Australia at the 2008 Summer Paralympics

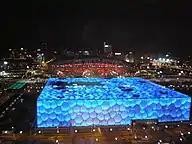
The Beijing National Stadium (Birds Nest and the Beijing National Aquatics Centre (The Water Cube),

Many of the venues were designed by Australian companies. One of the iconic venues ‘The Water Cube’, was designed by Australian companies PTW Architects, ARUP Aust., Anti Wave International CSCEC. Other facilities used by for the Paralympics included the Archery, Hockey and Tennis venues which were all designed by Bligh Voller Nield. Many other Australian companies also contributed to the design and building of facilities.